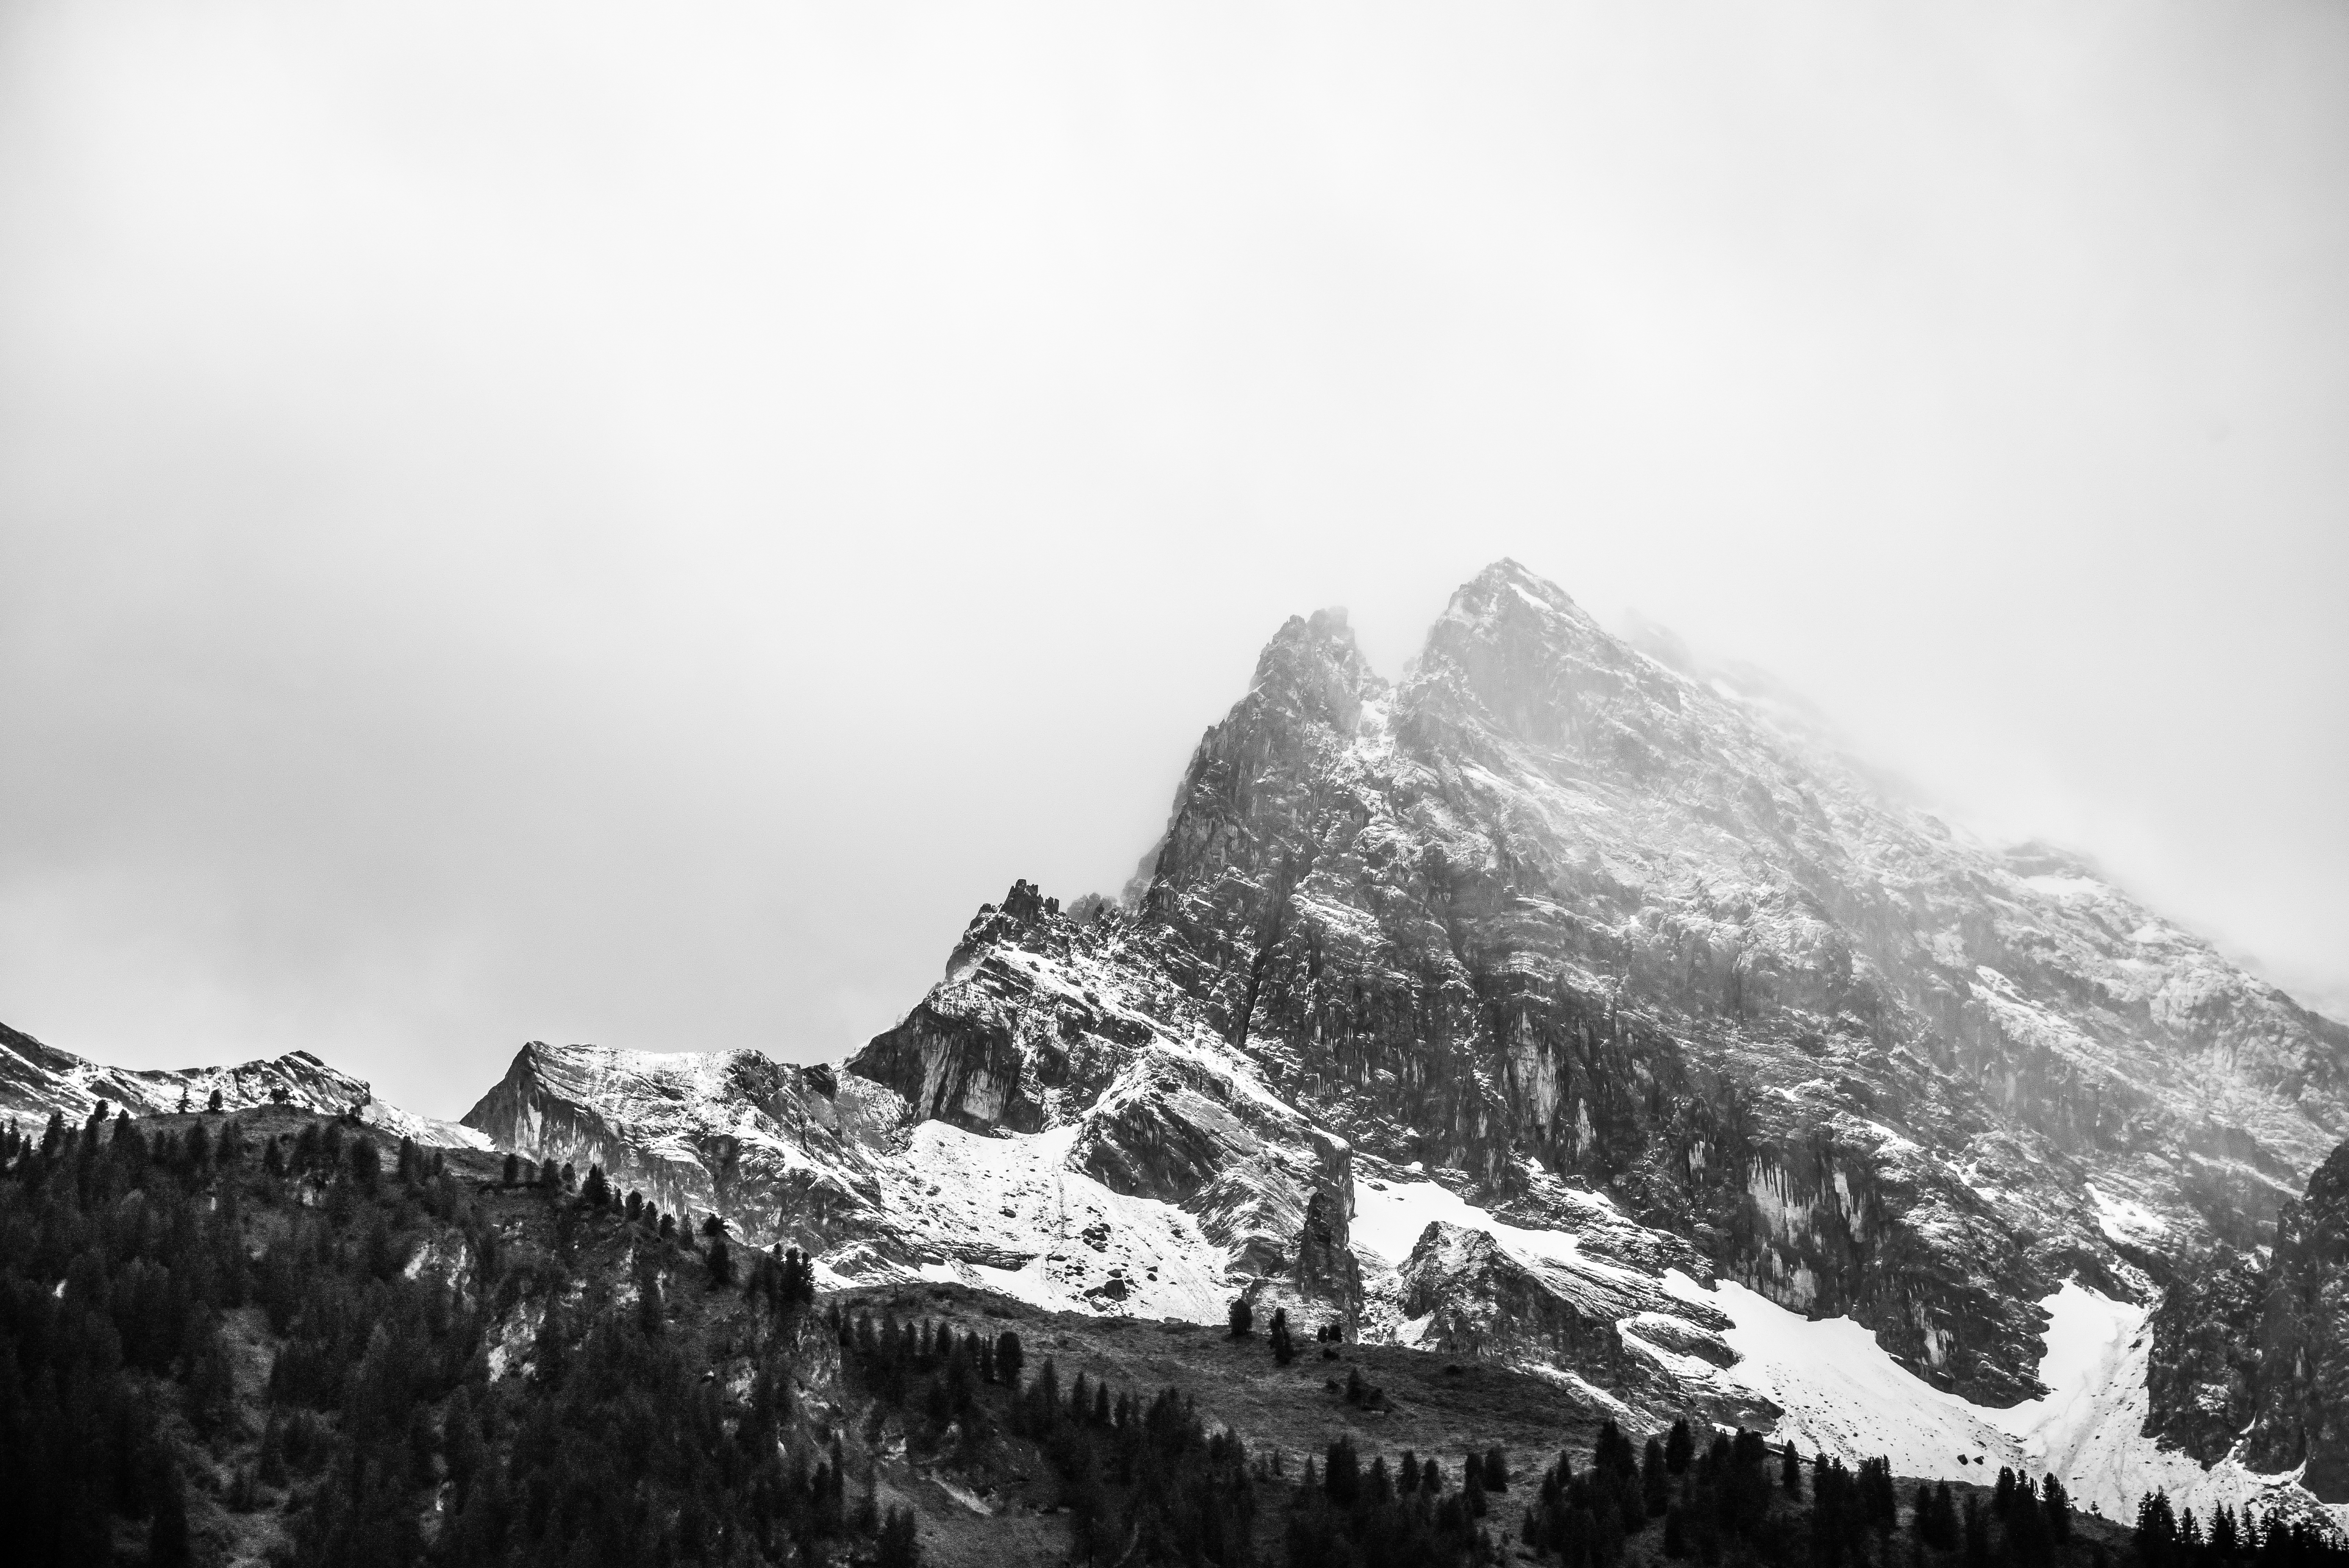
landscape, nature, mountain, snow, winter, cloud, black and white, mist, white, photography, hill, mountain range, foggy, scenic, weather, monochrome, ridge, summit, outdoors, alps, landform, rocky mountain, monochrome photography, geographical feature, atmospheric phenomenon, mountainous landforms